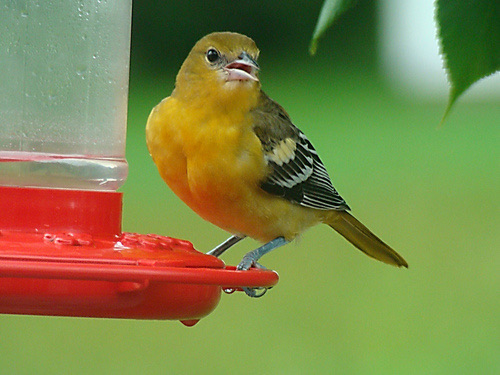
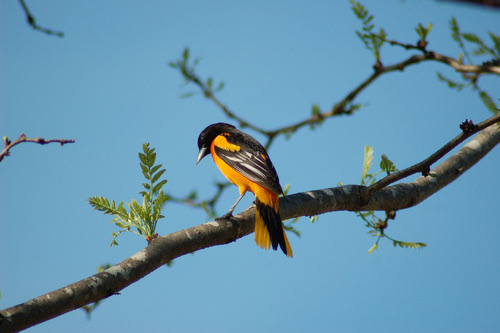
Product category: misc
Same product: yes